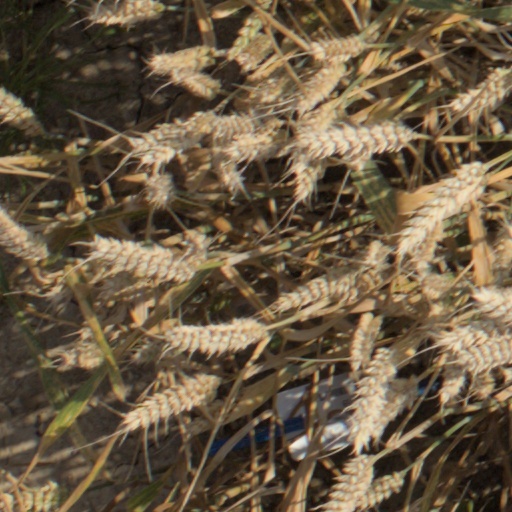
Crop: wheat